Luca Prodan

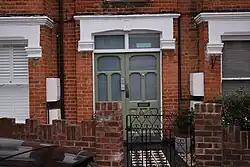
Prodan's last home in the United Kingdom before settling in Argentina; Prodan last lived at 30B Thames Road in Chiswick, London

Later in his life, Prodan got a job at a newly established Virgin Records store in Marble Arch, London. During his tenure with the store, Prodan began to accumulate some of the most famous records – most of which were stolen from a warehouse – in which one in every 10 records he sold would end up in his house. He was quickly fired, but was soon rehired at the expense of clients who claimed Prodan was "the Italian who could discover the title of a song and its interpreter just by listening to an out of tune whistle." Nonetheless, Prodan's second chance at Virgin Records was short-lived; Prodan continued to steal records, and his theft record reached levels of excess. In addition to taking records for his personal gain, he also stole records for his friends and his brother Andrea.